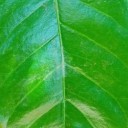
Label: Healthy